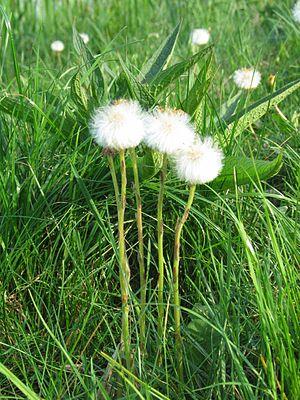
Le tussilage ou pas-d'âne est une espèce de plantes herbacées de la famille des Asteraceae, la seule espèce encore acceptée du genre Tussilago.